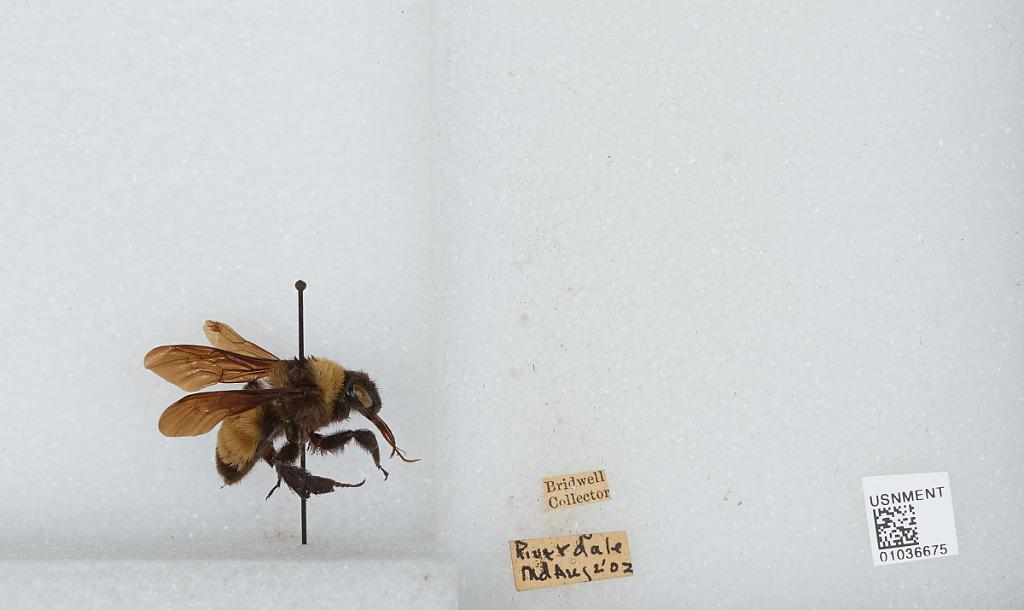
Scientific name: Bombus (Fervidobombus) pensylvanicus pensylvanicus (De Geer)
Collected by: Bridwell
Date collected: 1902-8-2
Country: United States
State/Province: Maryland
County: Prince George's
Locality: Riverdale
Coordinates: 38.9628, -76.9297